José Paranhos, Viscount of Rio Branco

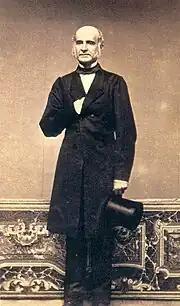
Paranhos around the age of 45, c. 1864

The ultraconservatives who opposed the Conciliation policy were led by the Viscount of Itaboraí, Eusébio de Queirós and the Viscount of Uruguai. These elder statesmen were of the same generation as the late Carneiro Leão and had taken the leadership of the Conservative Party after his death. Although conservative in name, they had repeatedly proven more progressive in many areas than their rivals, the Liberals. The Viscount of Uruguai had been Paranhos's protector since the 1851 diplomatic mission and greatly influenced his protégé, who stood by the ultraconservatives. Paranhos managed to persuade Luís Alves de Lima e Silva (who had been commander-in-chief during the Platine War, his colleague as War Minister in the Conciliation Cabinet, and later the Duke of Caxias) to stay on the side of the Conservative Party's old guard.